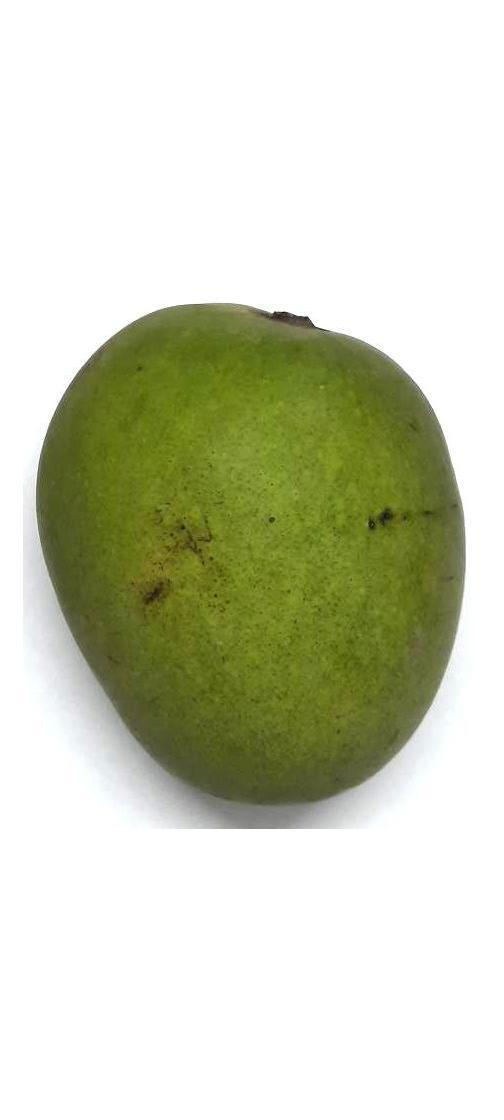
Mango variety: Himsagor